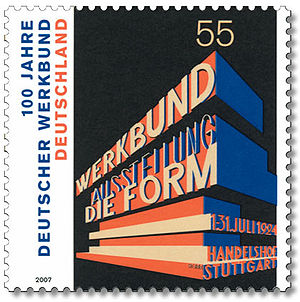
Deutscher Werkbund
Frimærke i anledning af 100-året for sammenslutningen.
Deutscher Werkbund er et tysk sammenslutning af arkitekter, designere og politikere, en vigtig organisation i historien for moderne arkitektur; den grundlagdes i München 1907.